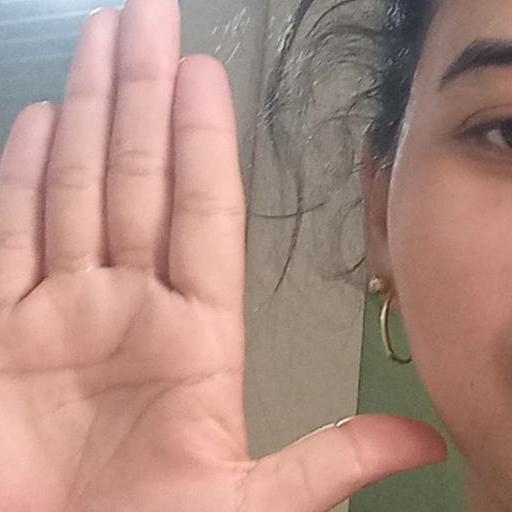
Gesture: stop